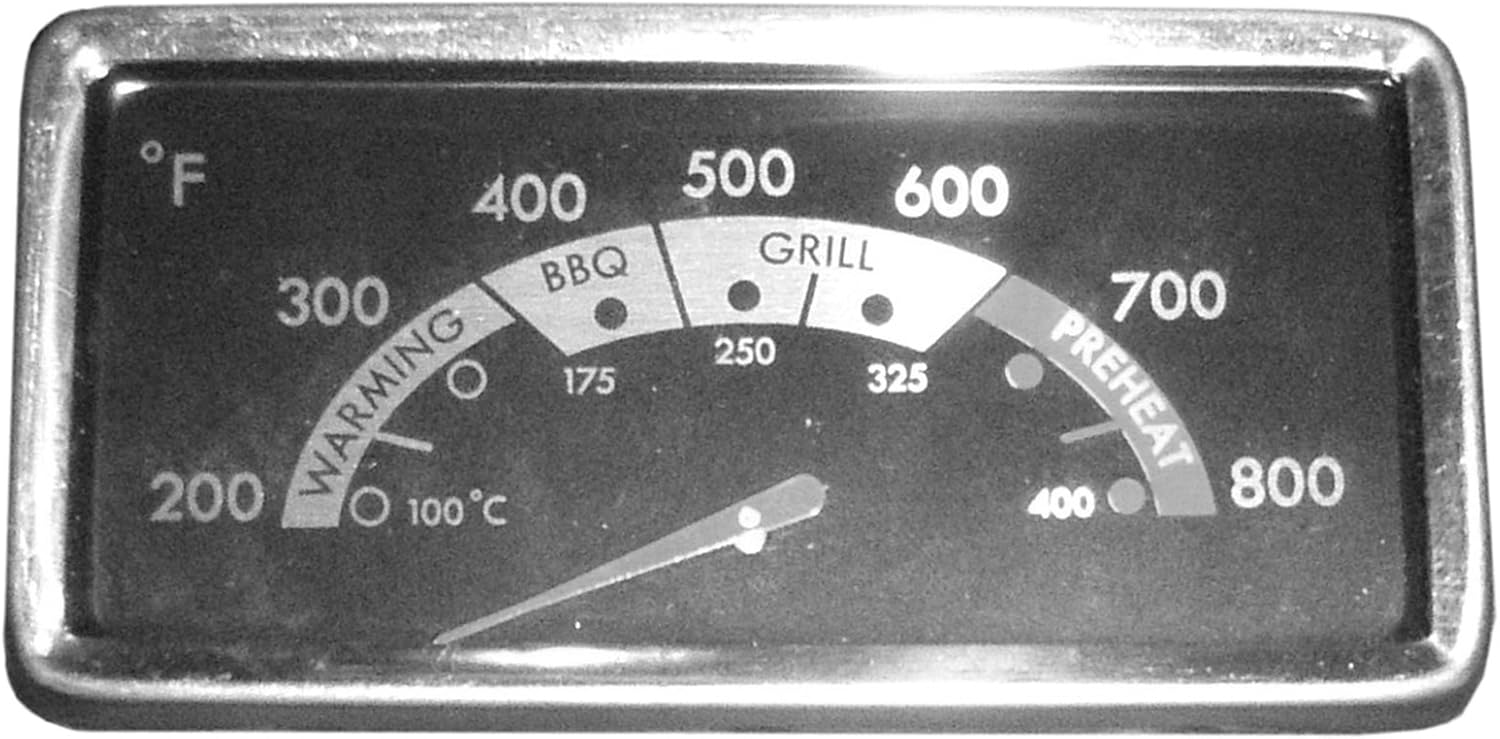
Music City Metals 00021 Heat Indicator Replacement for Select Kenmore Gas Grill Models
Category: Amazon Home
Heat indicator for Gas Grill Models Kenmore 119.16144210, Kenmore 119.16145210, Kenmore 119.16434010, Kenmore 119.16658010, Kenmore 146.16142210, Kenmore 146.16197210, Kenmore 146.16198210, Kenmore 148.16154210, Kenmore 148.16156210.
Features: Listing is for 1 heat indicator. | 3.625 x 1.75 inch heat indicator | Fits Kenmore 119.16144210, 119.16145210, 119.16434010, 119.16658010, 139.01566310, 139.34172410, 146.16142210, 146.16197210, 146.16198210 | Fits Kenmore 146.23673310, 146.23678310, 146.23679310, 146.23680310, 146.34611410, 148.16154210, 148.16154211, 148.16156210, 148.23682310 | Fits Kenmore 148.23683310, 148.34176410, 148.34178410, 148.34308410, 415.23666310, 415.23667310, 640-03982839-7, 640-04921798-7, 640-05057299-9